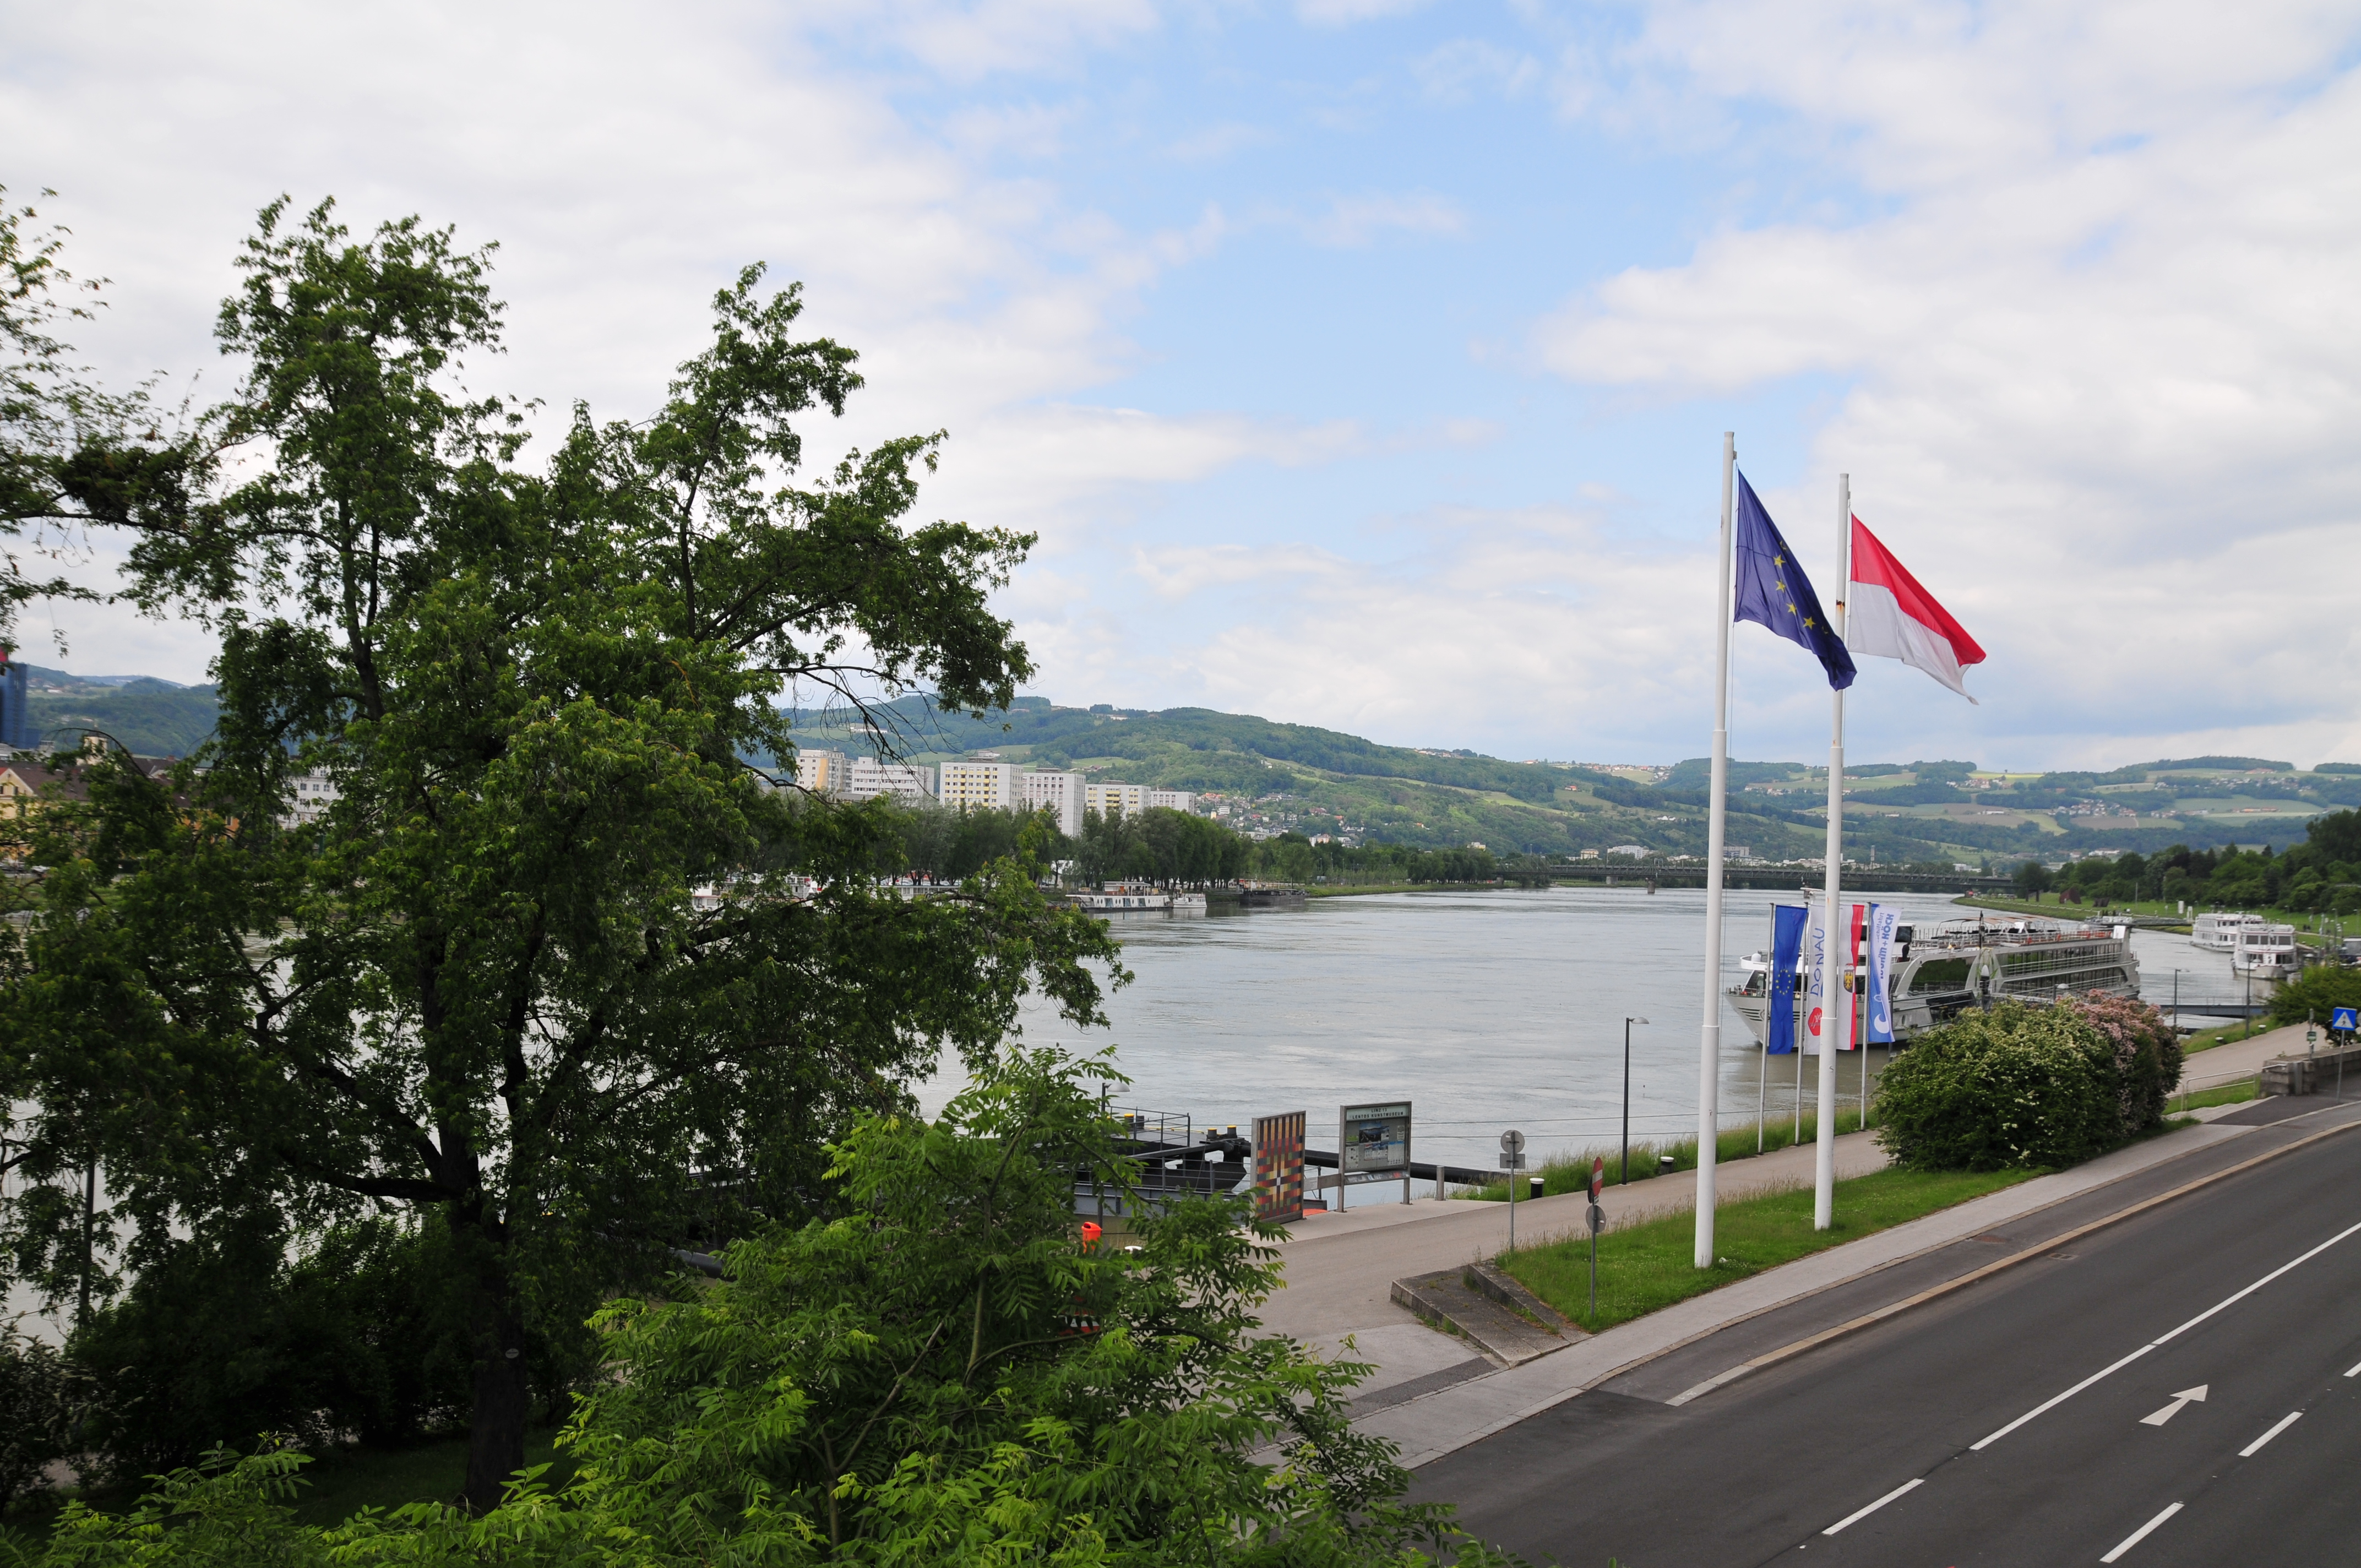
sea, coast, river, vacation, nikon, d300, linz